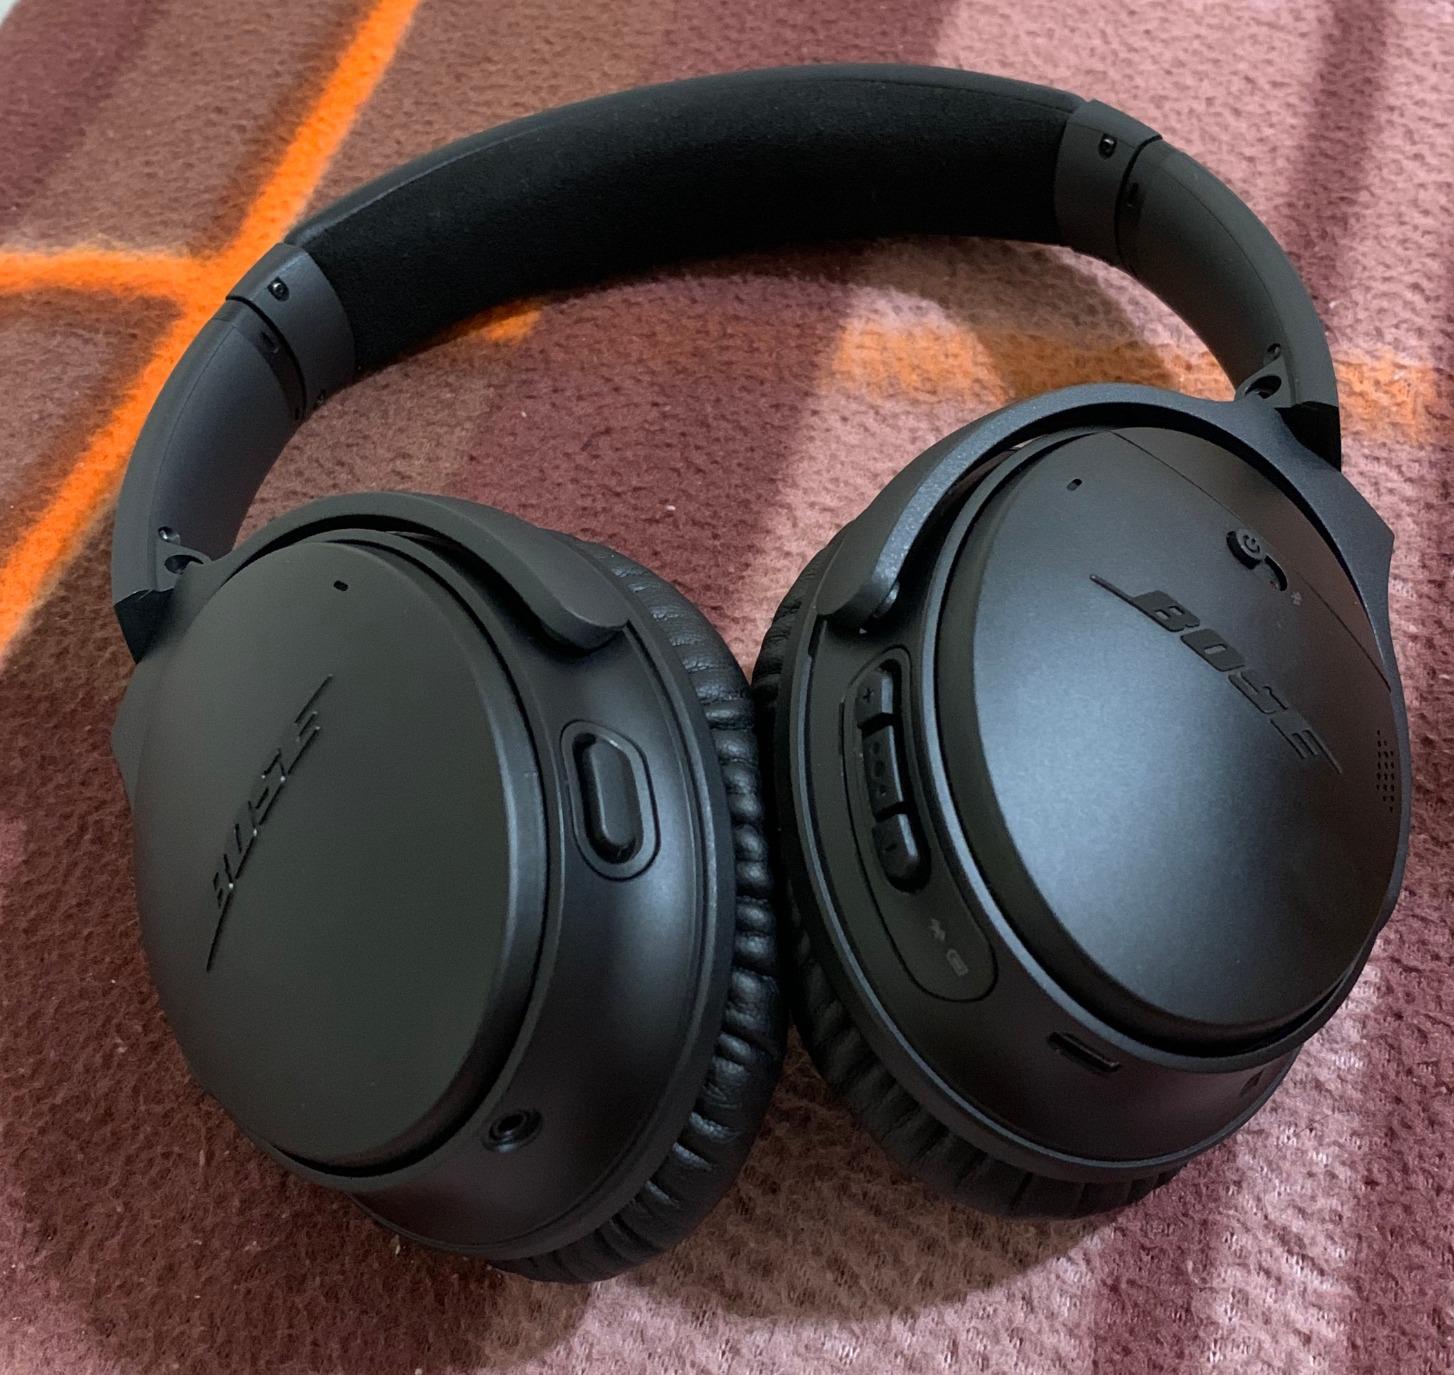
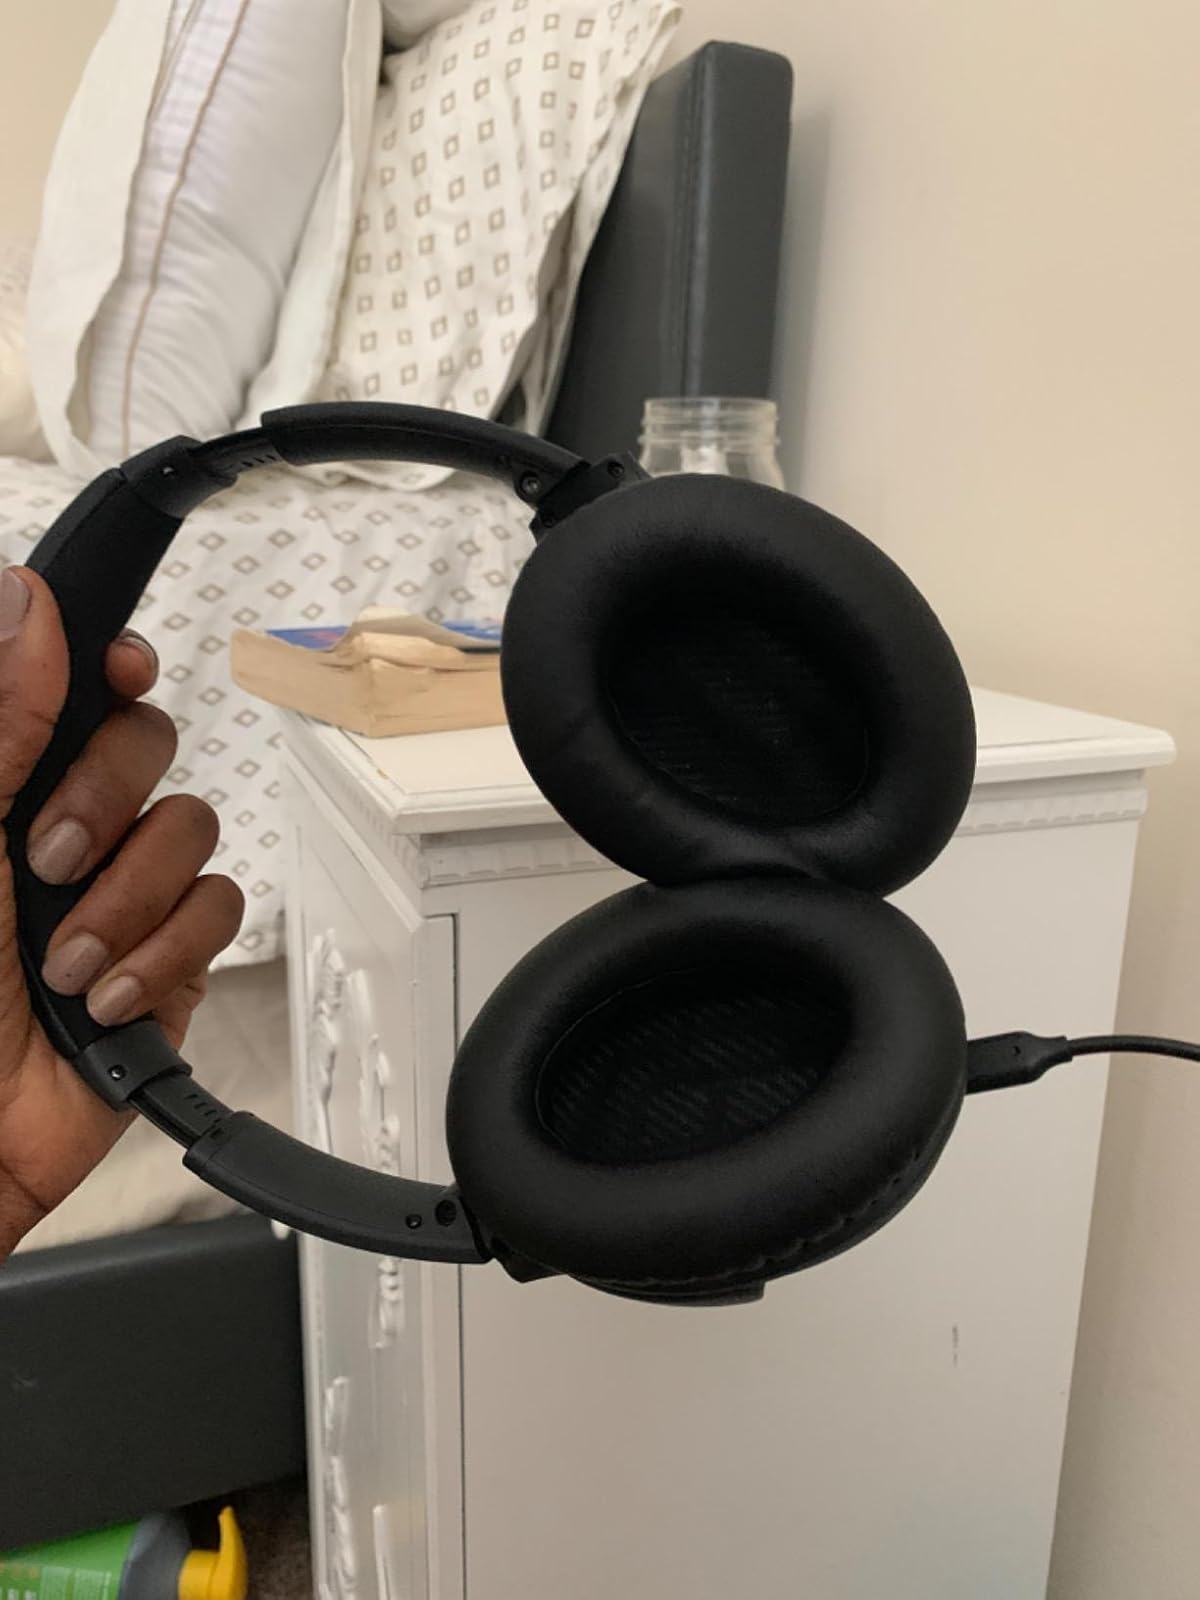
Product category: headphones
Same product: yes